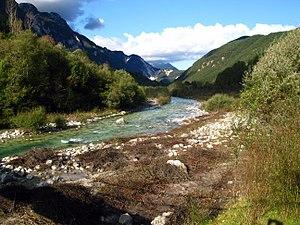
Le val Resia est une vallée alpine située dans les Alpes juliennes. Orientée est-ouest, longue de dix-huit kilomètres, la vallée est dominée au sud-ouest par la crête des monts Musi et par le mont Plauris et à l'est par le mont Kanin. La large vallée morainique est traversée par le torrent Resia. Elle abrite la comune sparso de Resia.